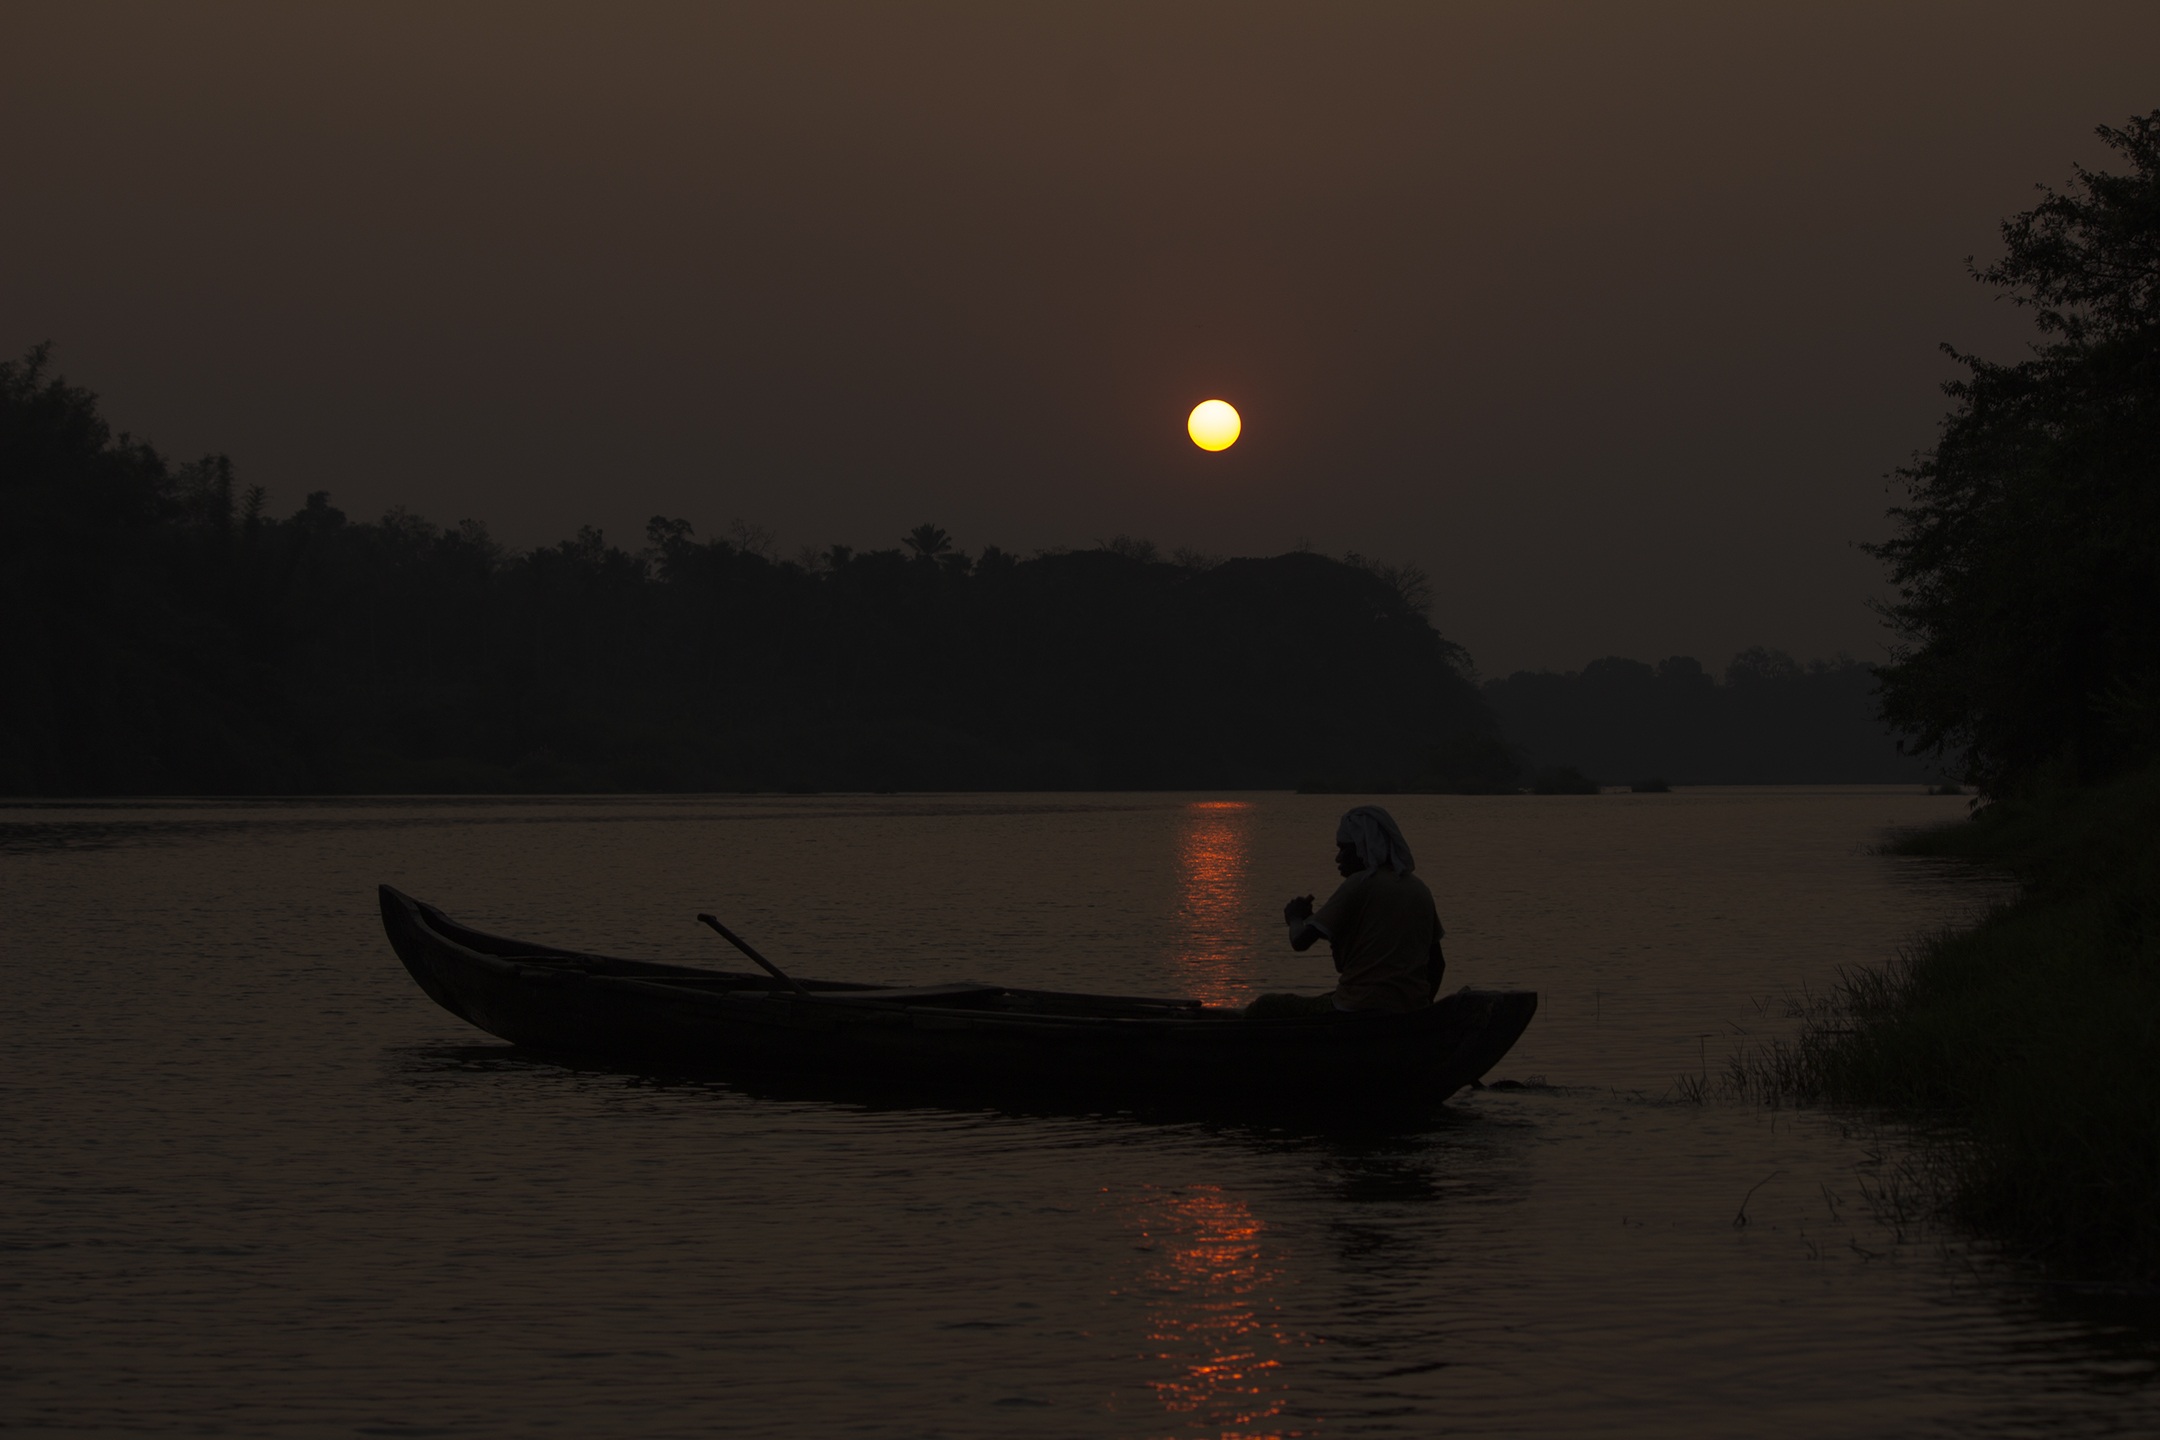
sea, water, nature, ocean, sunrise, sunset, boat, night, morning, lake, dawn, river, ship, summer, vacation, travel, dusk, evening, reflection, vehicle, tourism, boating, atmospheric phenomenon